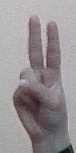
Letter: taa